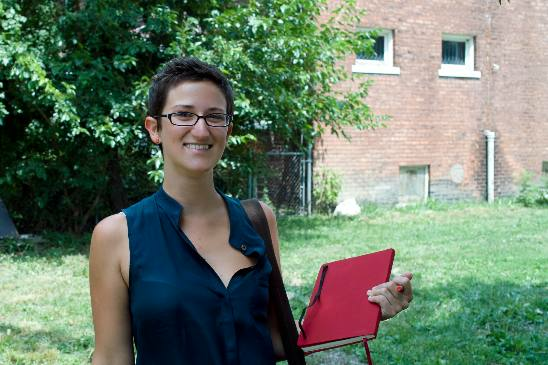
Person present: Yes